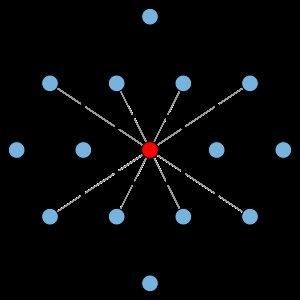
En mathématiques, et plus précisément en théorie des graphes, la famille de Petersen est un ensemble de sept graphes non orientés contenant le graphe de Petersen et le graphe complet K₆. Cette famille a été découverte et étudiée par le mathématicien danois Julius Petersen.